Mike Pompeo

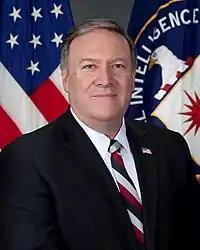
Official portrait of Mike Pompeo as CIA Director, 2017

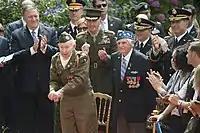
World War II veterans being honored at Bastille Day celebrations on July 13, 2017

On November 18, 2016, President-elect Donald Trump announced that he would nominate Pompeo to be the director of the Central Intelligence Agency. He was confirmed by the Senate on January 23, 2017, with a vote of 66–32, and sworn in later that day. In his confirmation he failed to disclose the links between his company in Kansas and a Chinese government-owned firm.